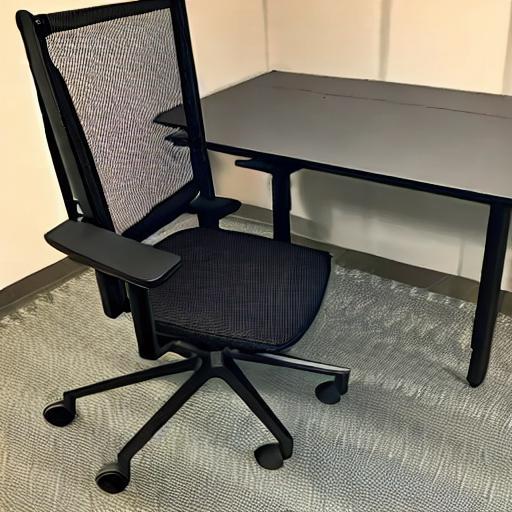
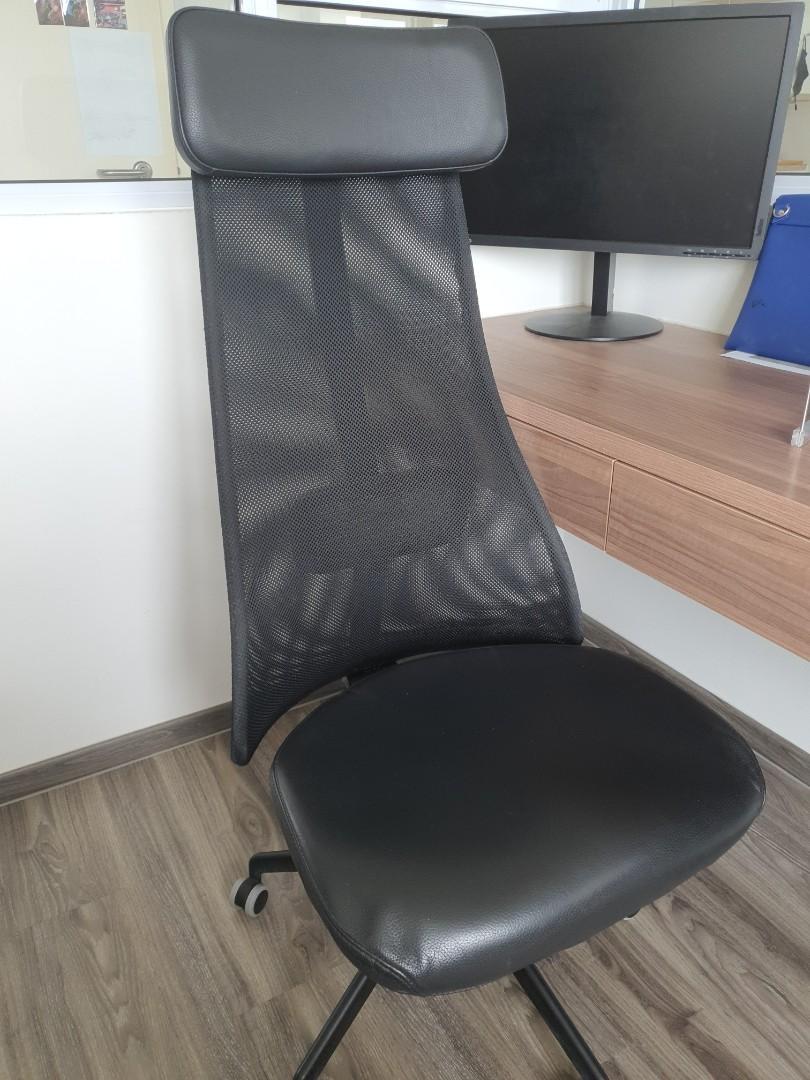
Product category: items_chair
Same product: no